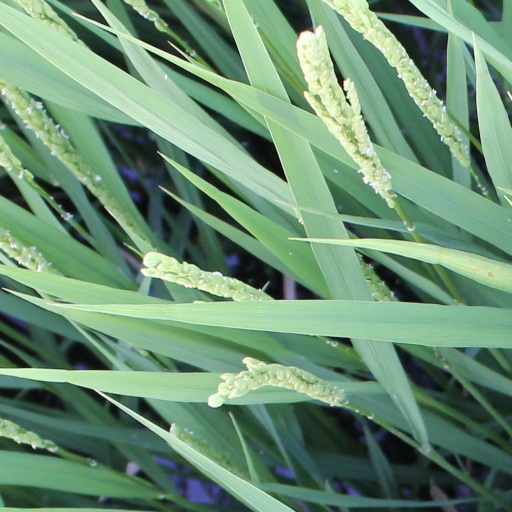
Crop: rice